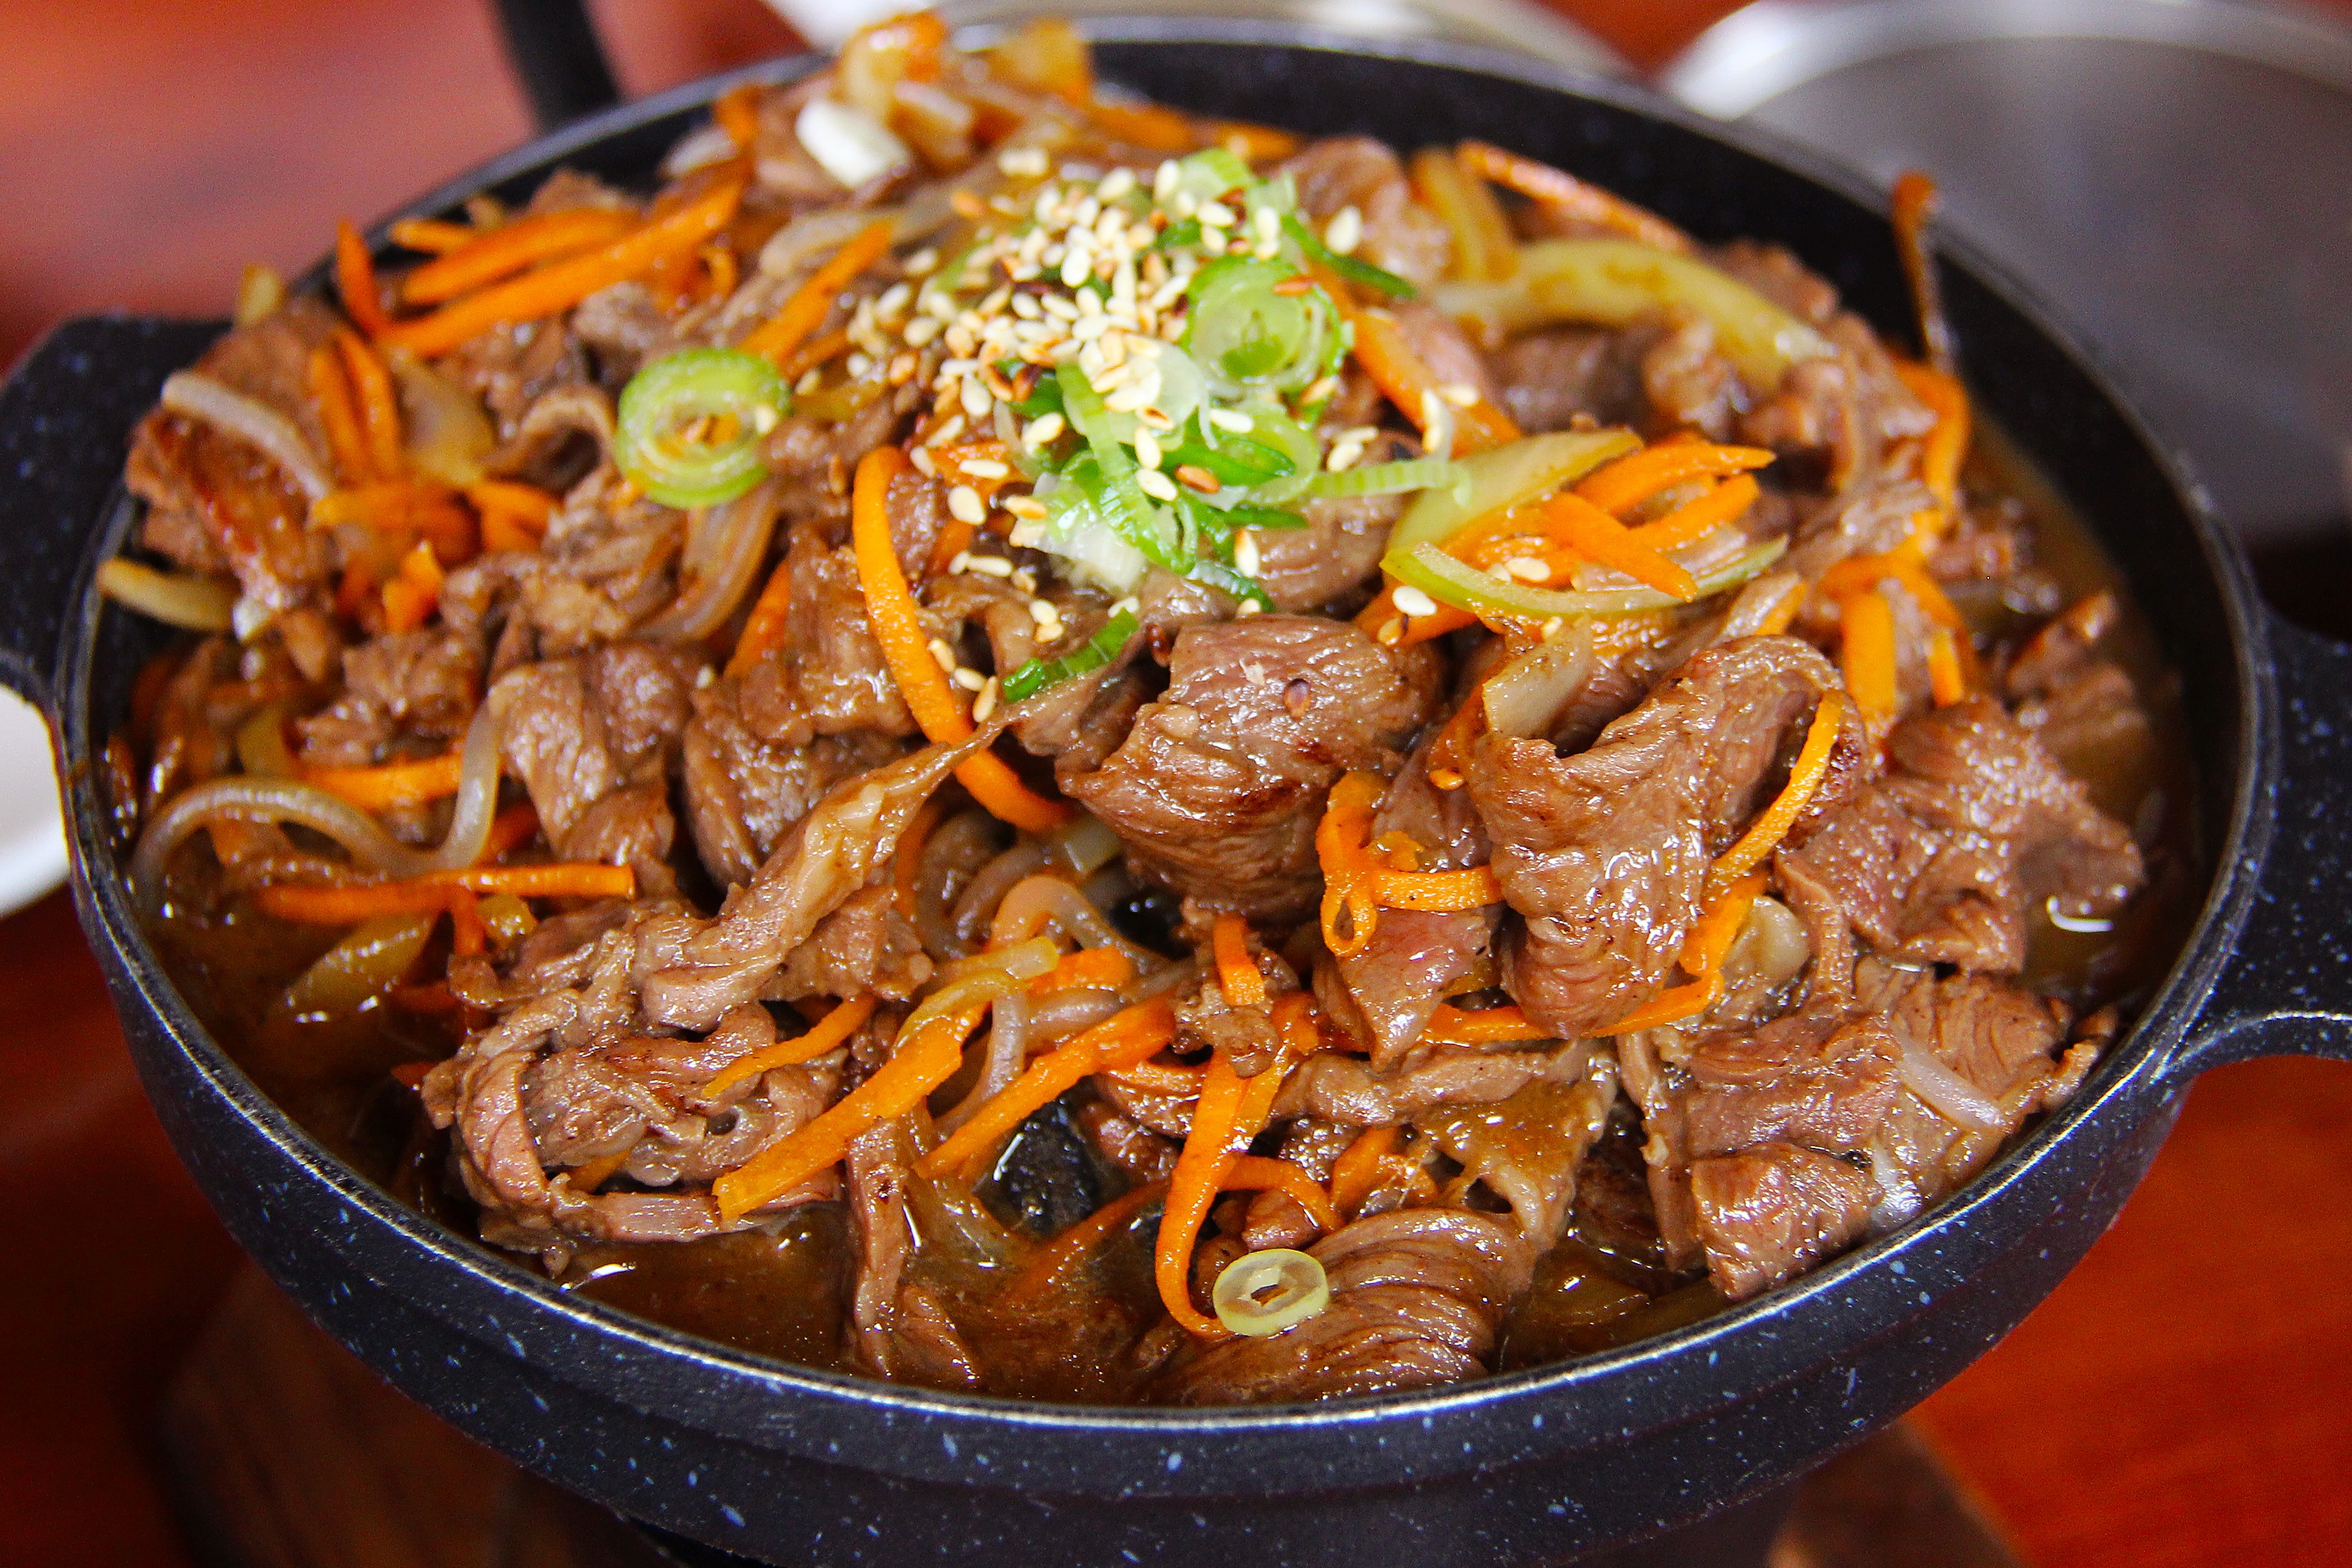
city, travel, dish, food, meat, pork, cuisine, delicious, asian food, fried, dinner, new zealand, wanaka, korean food, thai food, chinese food, bulgogi, char kway teow, hokkien mee, dak galbi